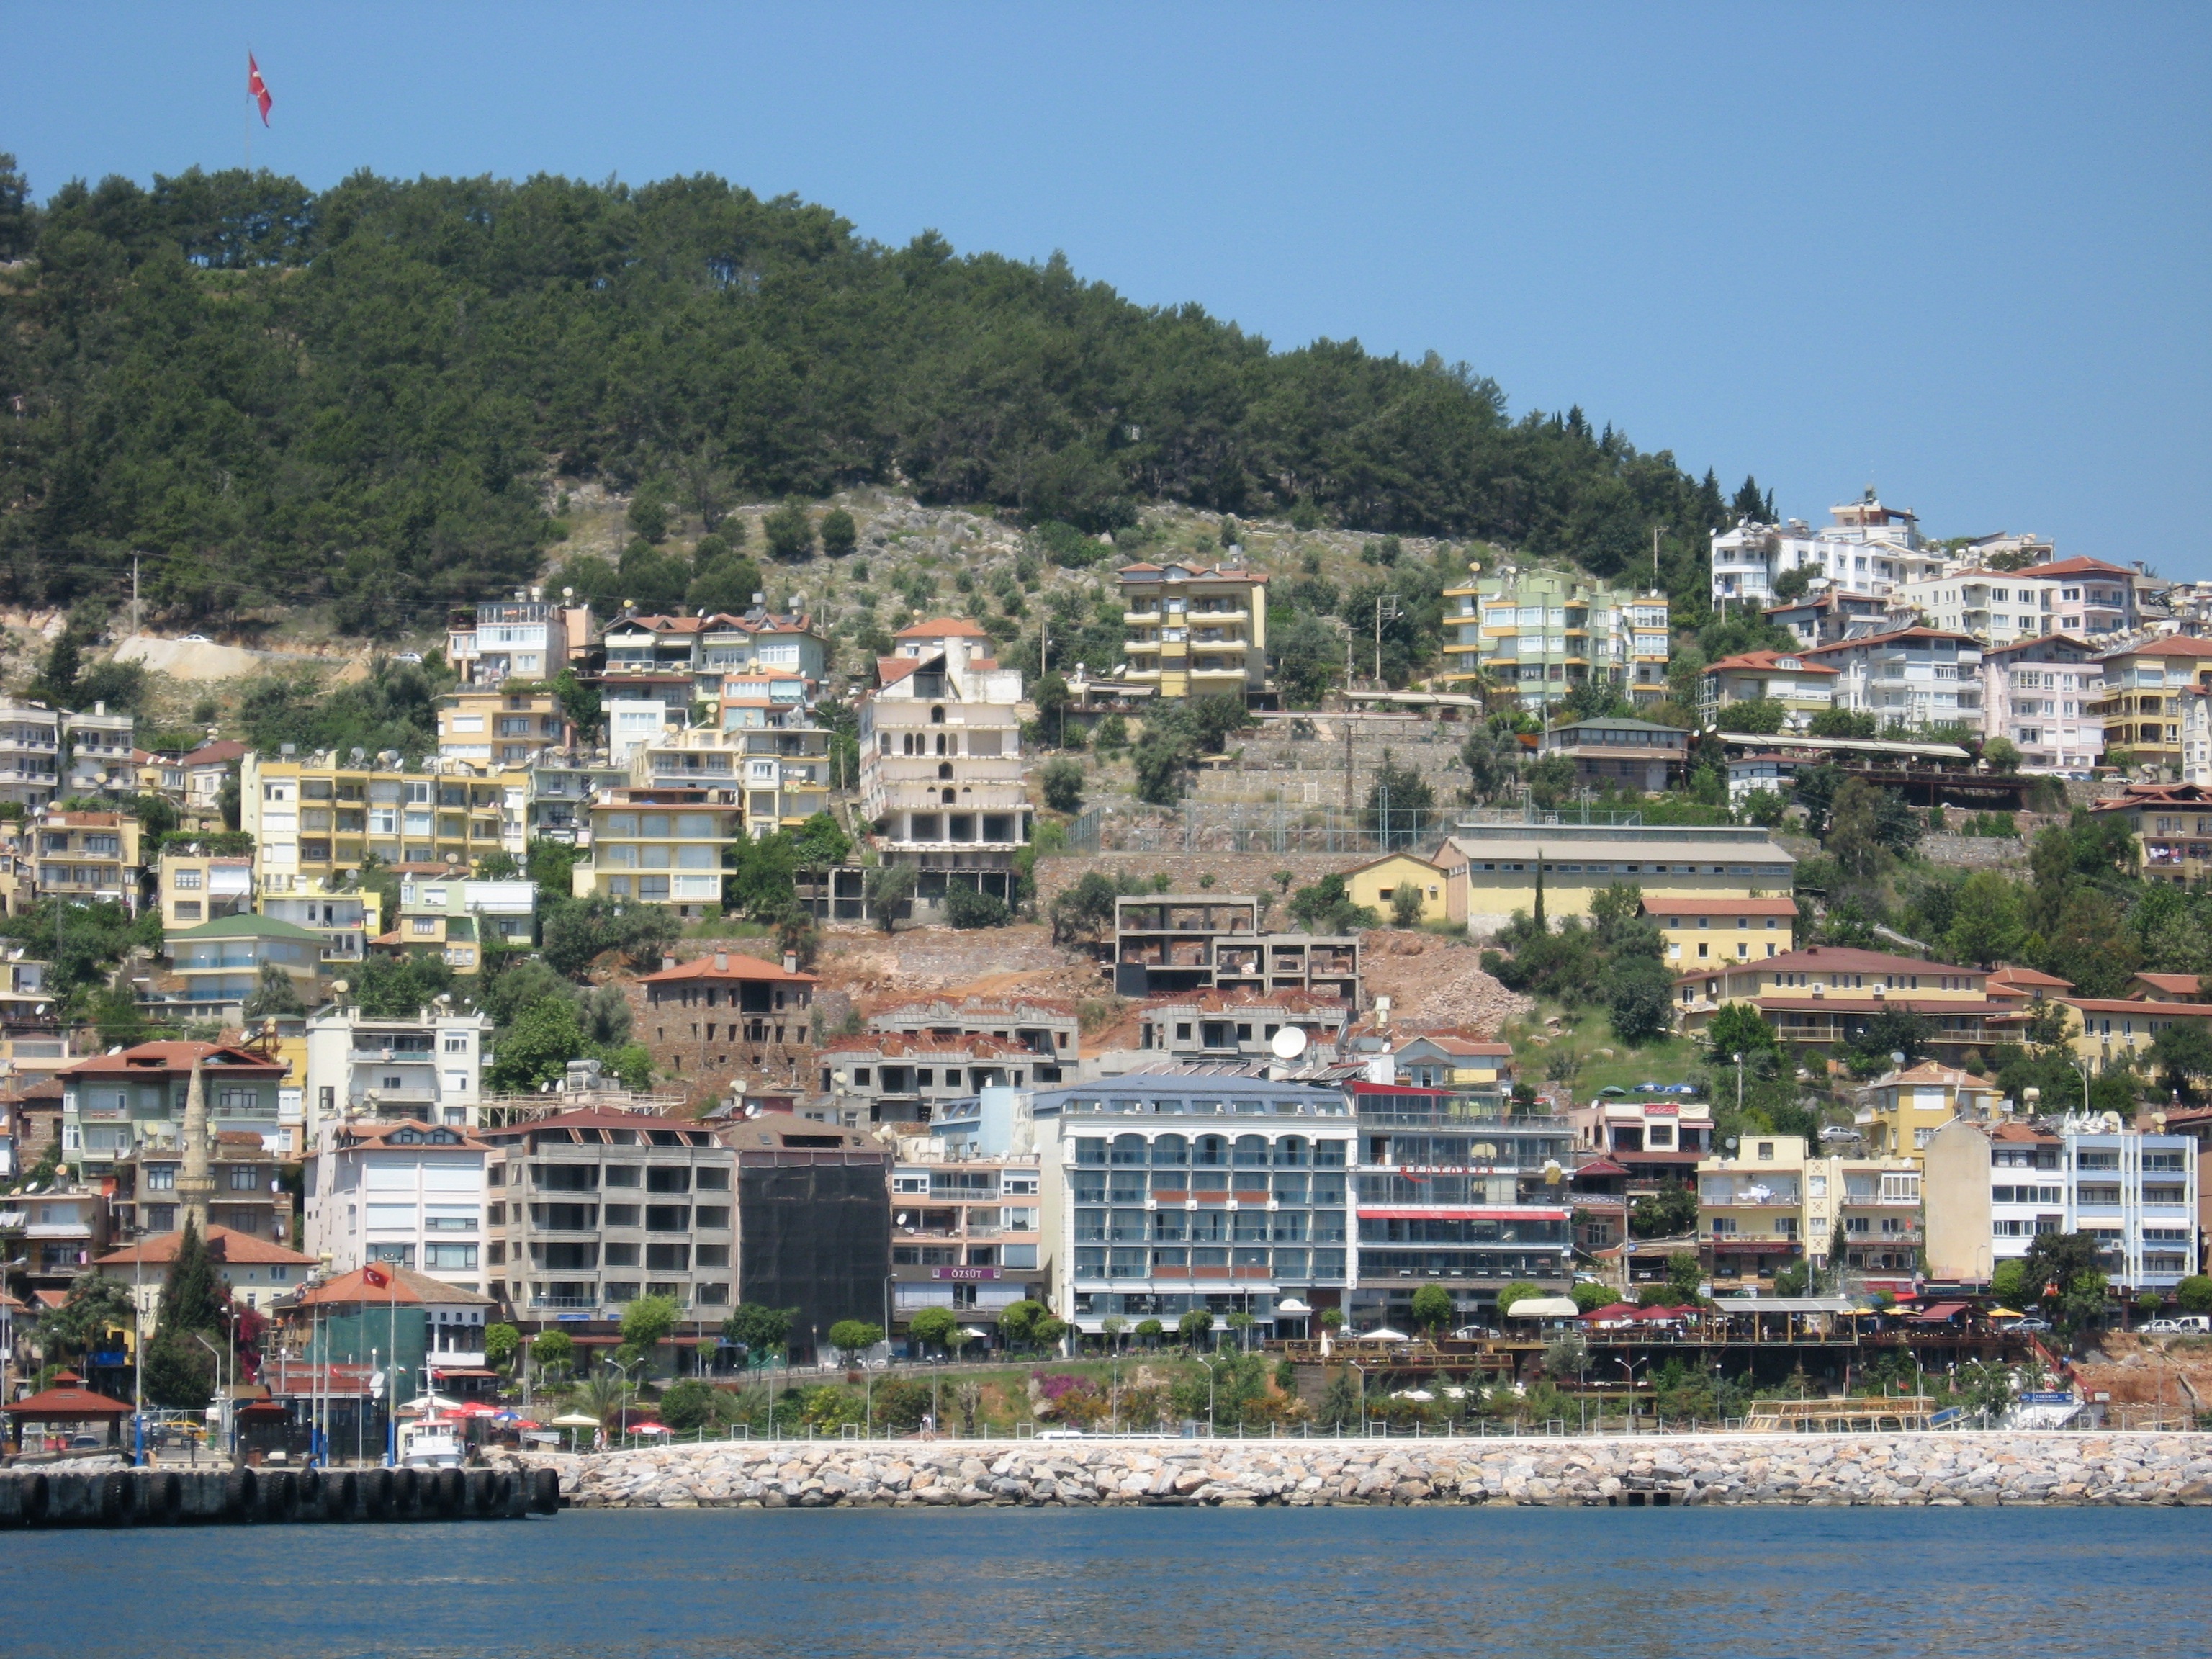
landscape, sea, coast, mountain, dock, skyline, town, city, cityscape, vehicle, bay, harbor, marina, port, body of water, hotel, sea view, aerial photography, residential area, geographical feature, human settlement